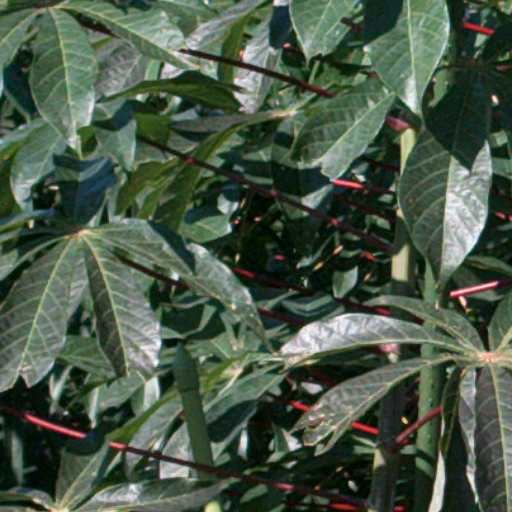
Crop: cassava